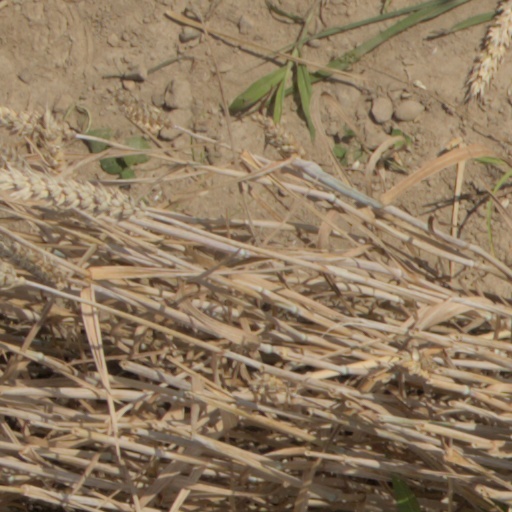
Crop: wheat